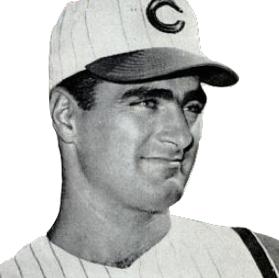
Age: 26